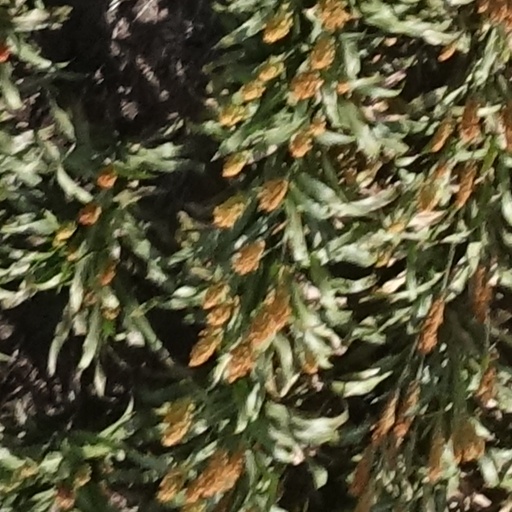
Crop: sorghum